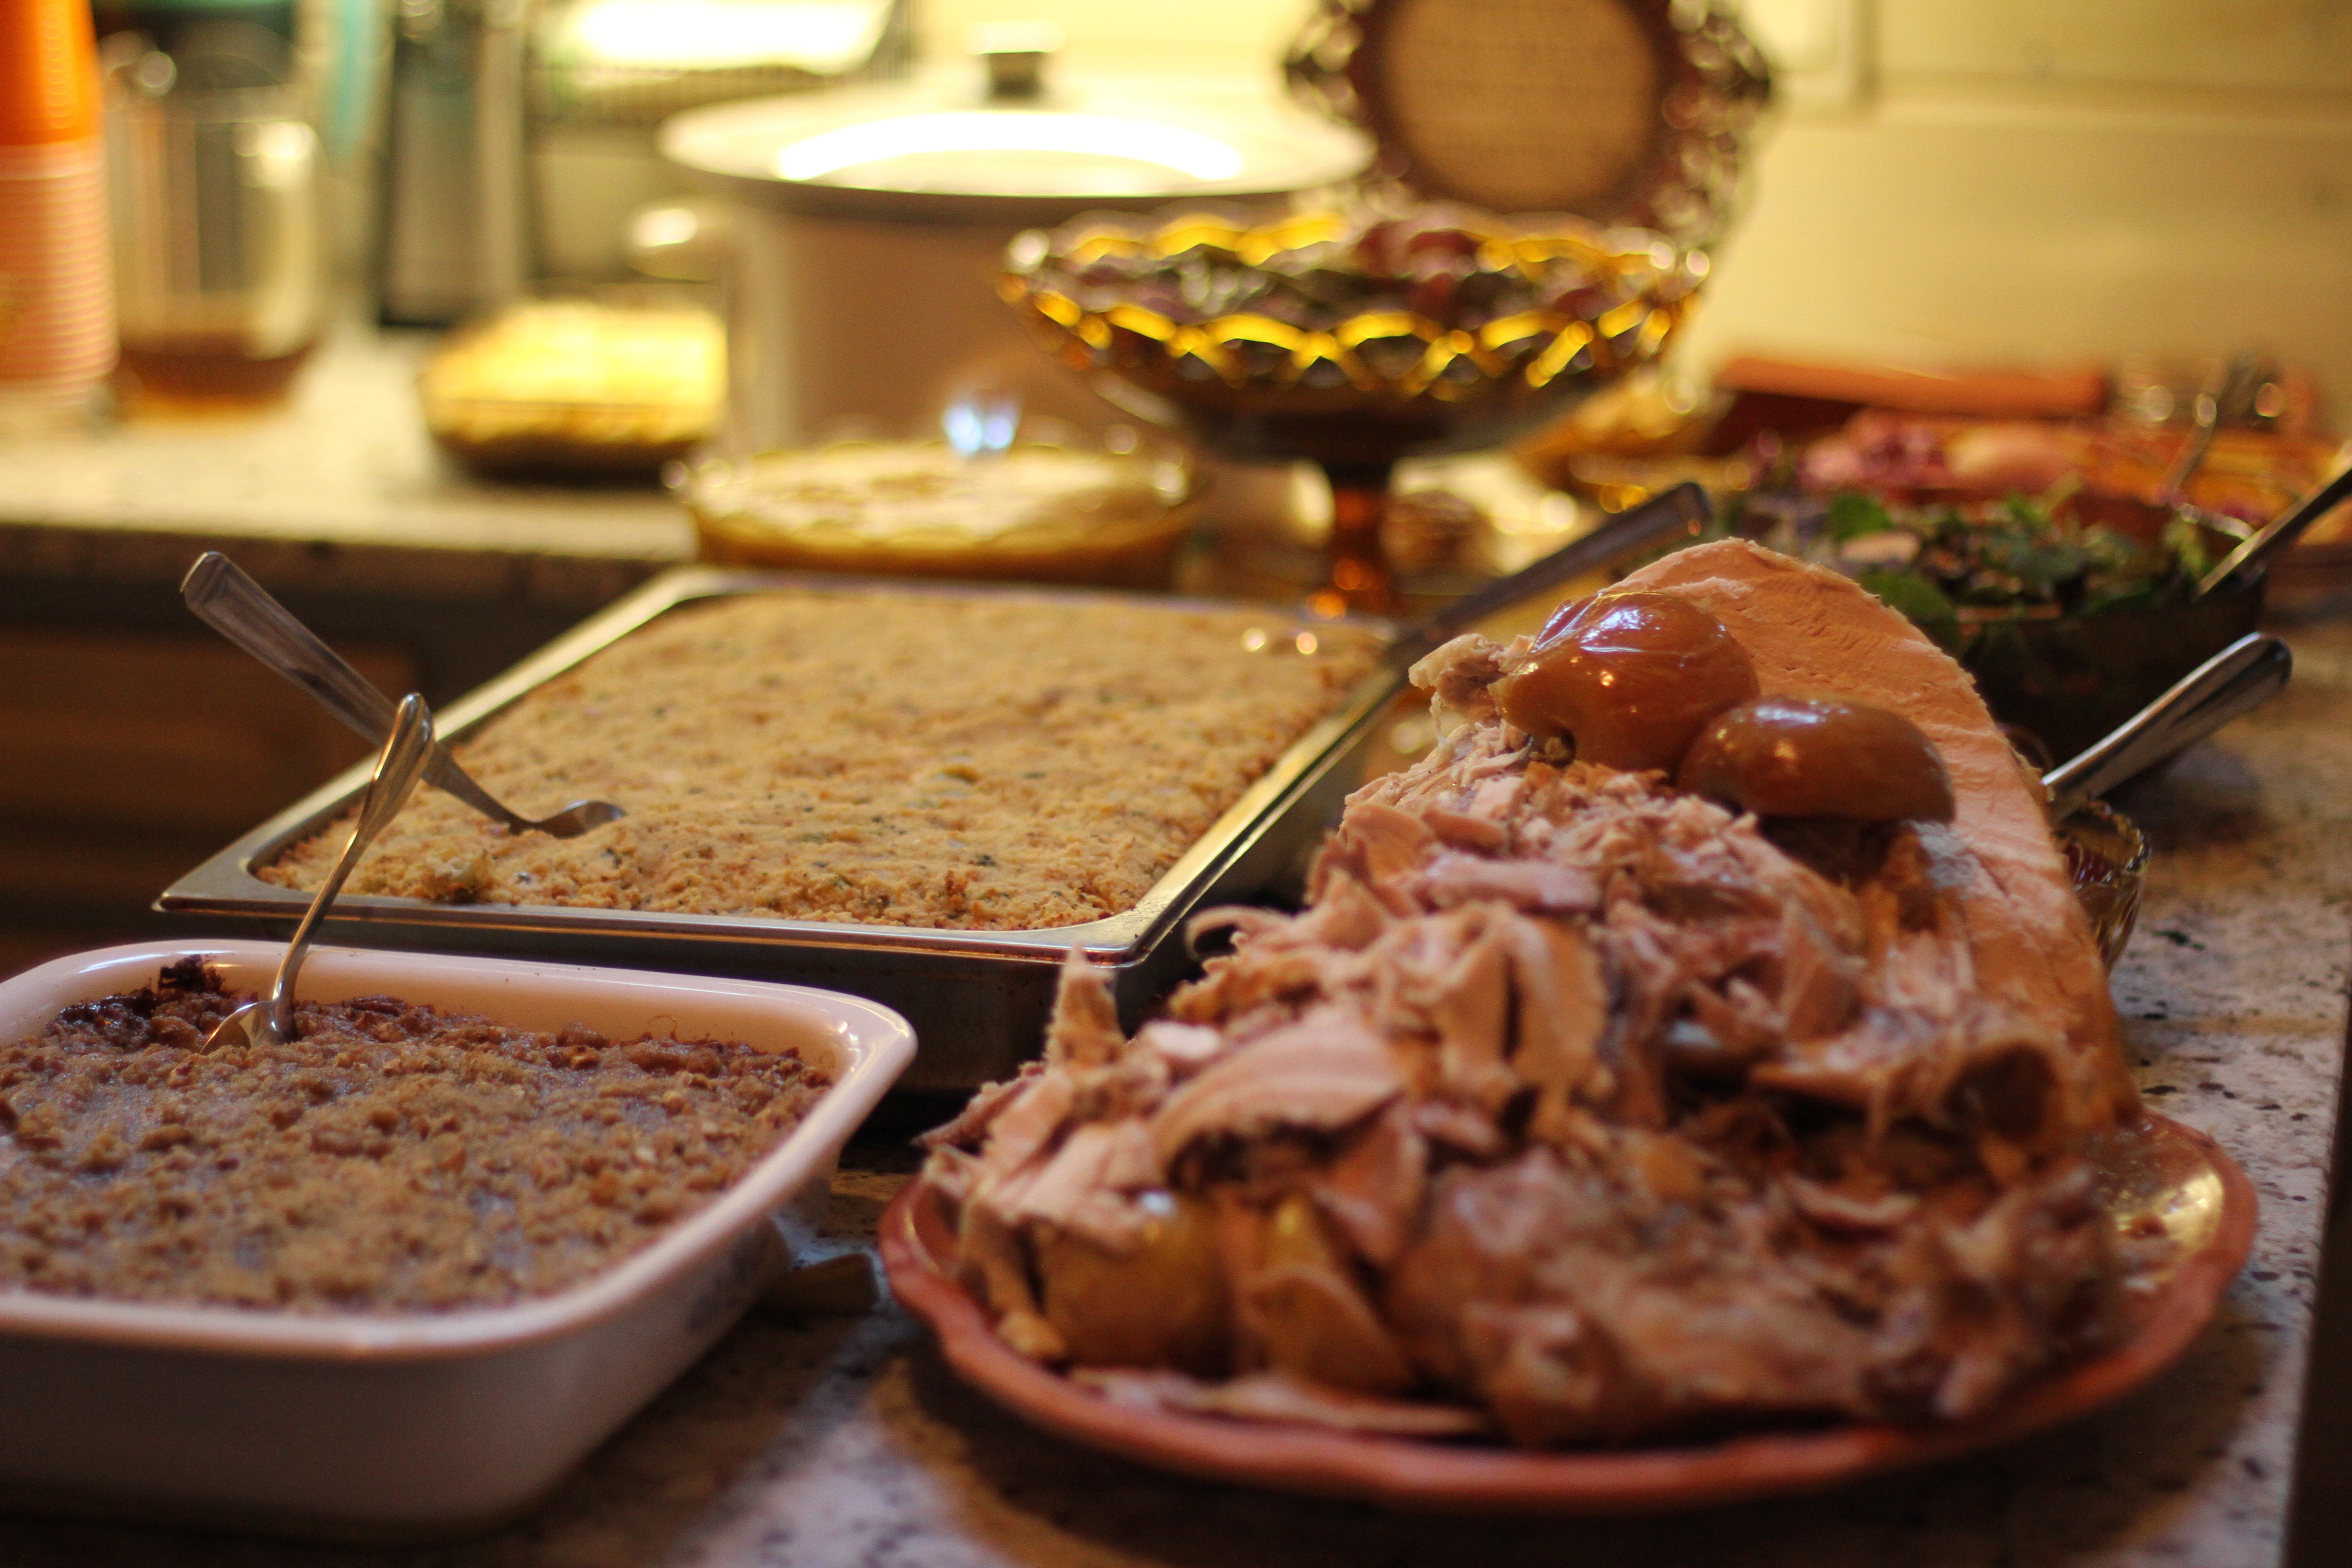
restaurant, dish, meal, food, breakfast, baking, meat, lunch, cuisine, dinner, brunch